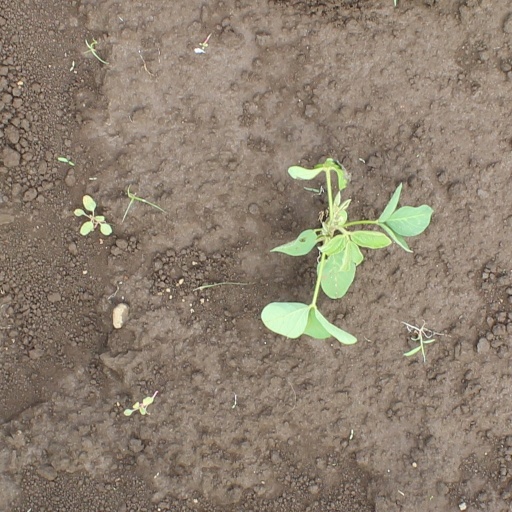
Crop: soybean